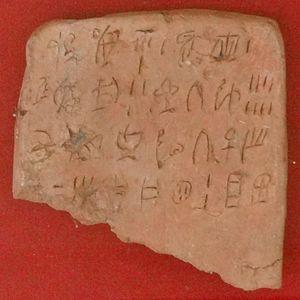
Le « linéaire A » est une écriture, encore non décryptée, qui fut utilisée dans la Crète ancienne. Cette écriture était composée d'environ quatre-vingt-dix signes et idéogrammes. On suppose qu'il transcrit la langue des Minoens. C'est Arthur Evans au début du XXᵉ siècle qui découvrit en Crète les vestiges de cette écriture, ainsi que d'autres écritures anciennes. Il les nomma « hiéroglyphes crétois », « linéaire A » et « linéaire B », selon leur apparence et leur ancienneté. Le site d'Haghia Triada, dans la Messara, a fourni le plus de tablettes d'argile incisées en « linéaire A ».